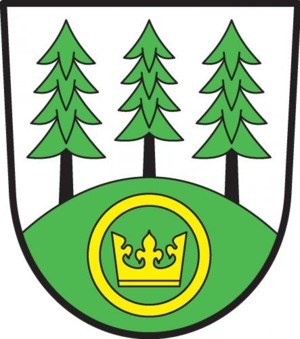
Proseč pod Křemešníkem est une commune du district de Pelhřimov, dans la région de Vysočina, en Tchéquie. Sa population s'élevait à 84 habitants en 2019.